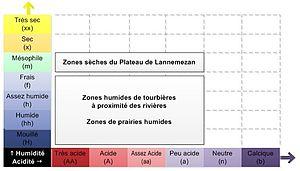
Diagramme humidité pH végétation plateau de Lannemezan
Lannemezan est une commune française située dans le département des Hautes-Pyrénées, en région Occitanie. Ses habitants sont appelés les Lannemezanais.